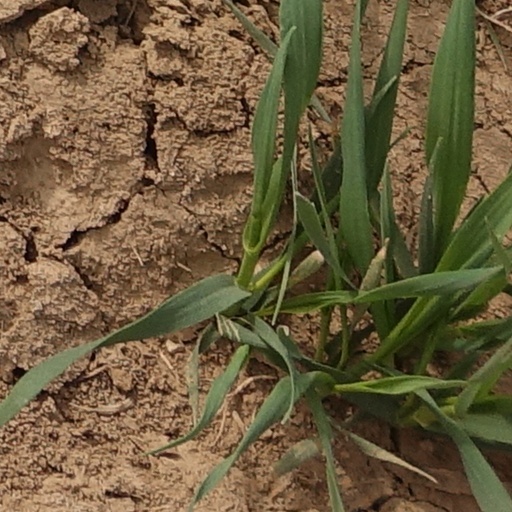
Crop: wheat